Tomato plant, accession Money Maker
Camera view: bottom (45 deg); turntable rotation: 60 degrees
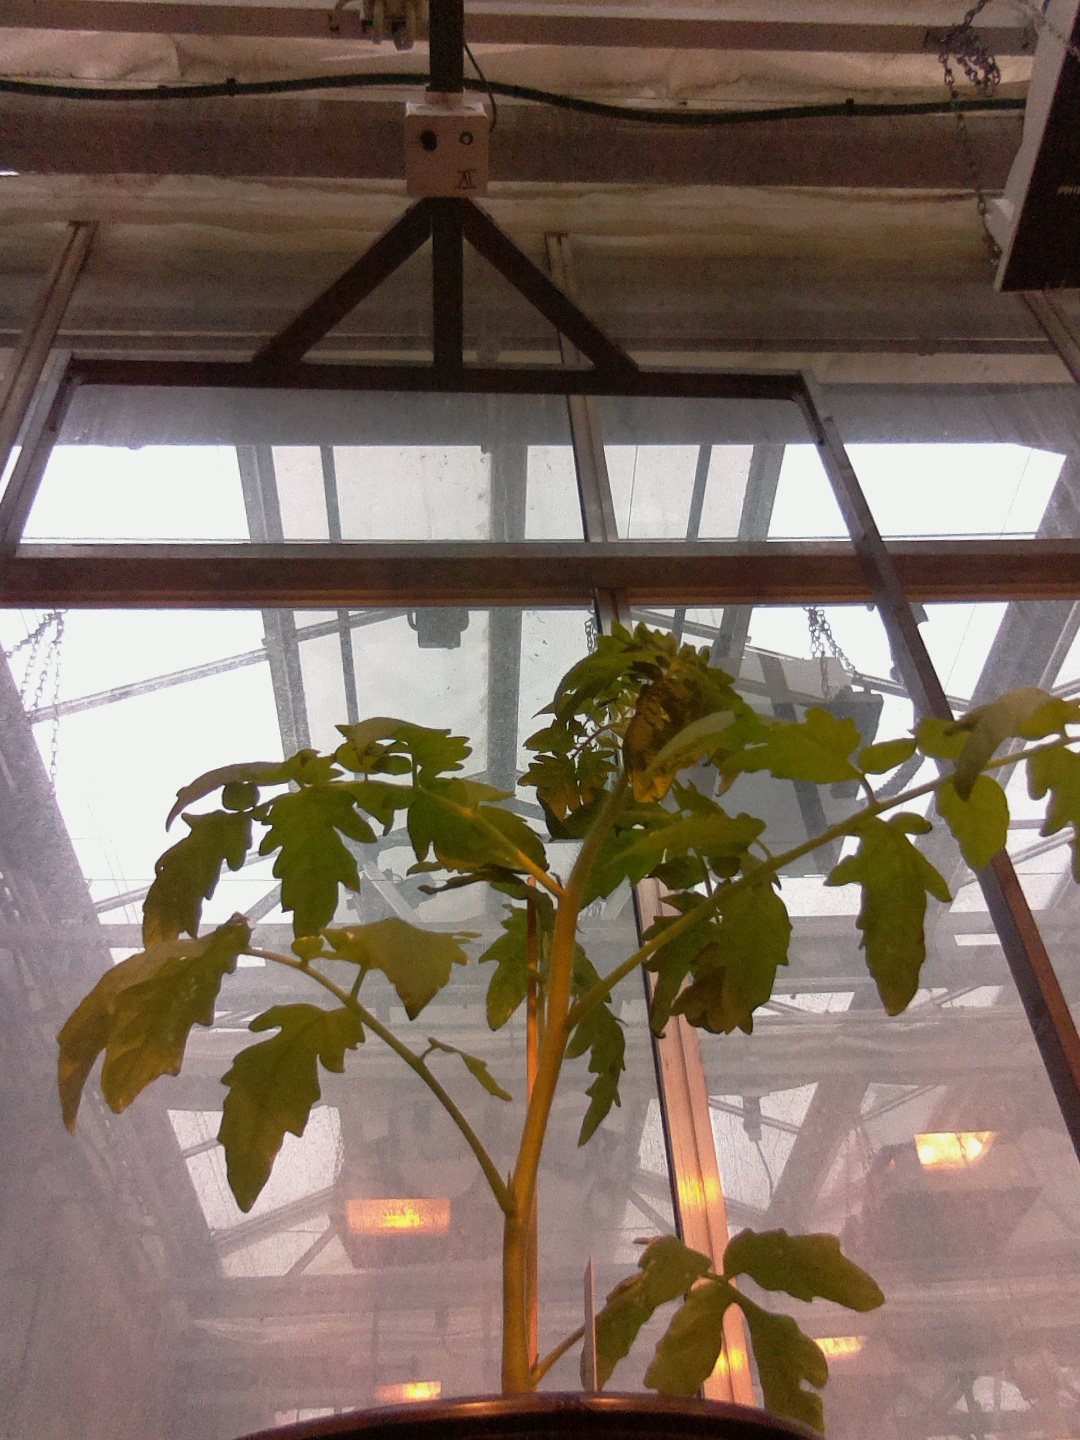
BBCH growth stage 13: 6 of true leaves visible